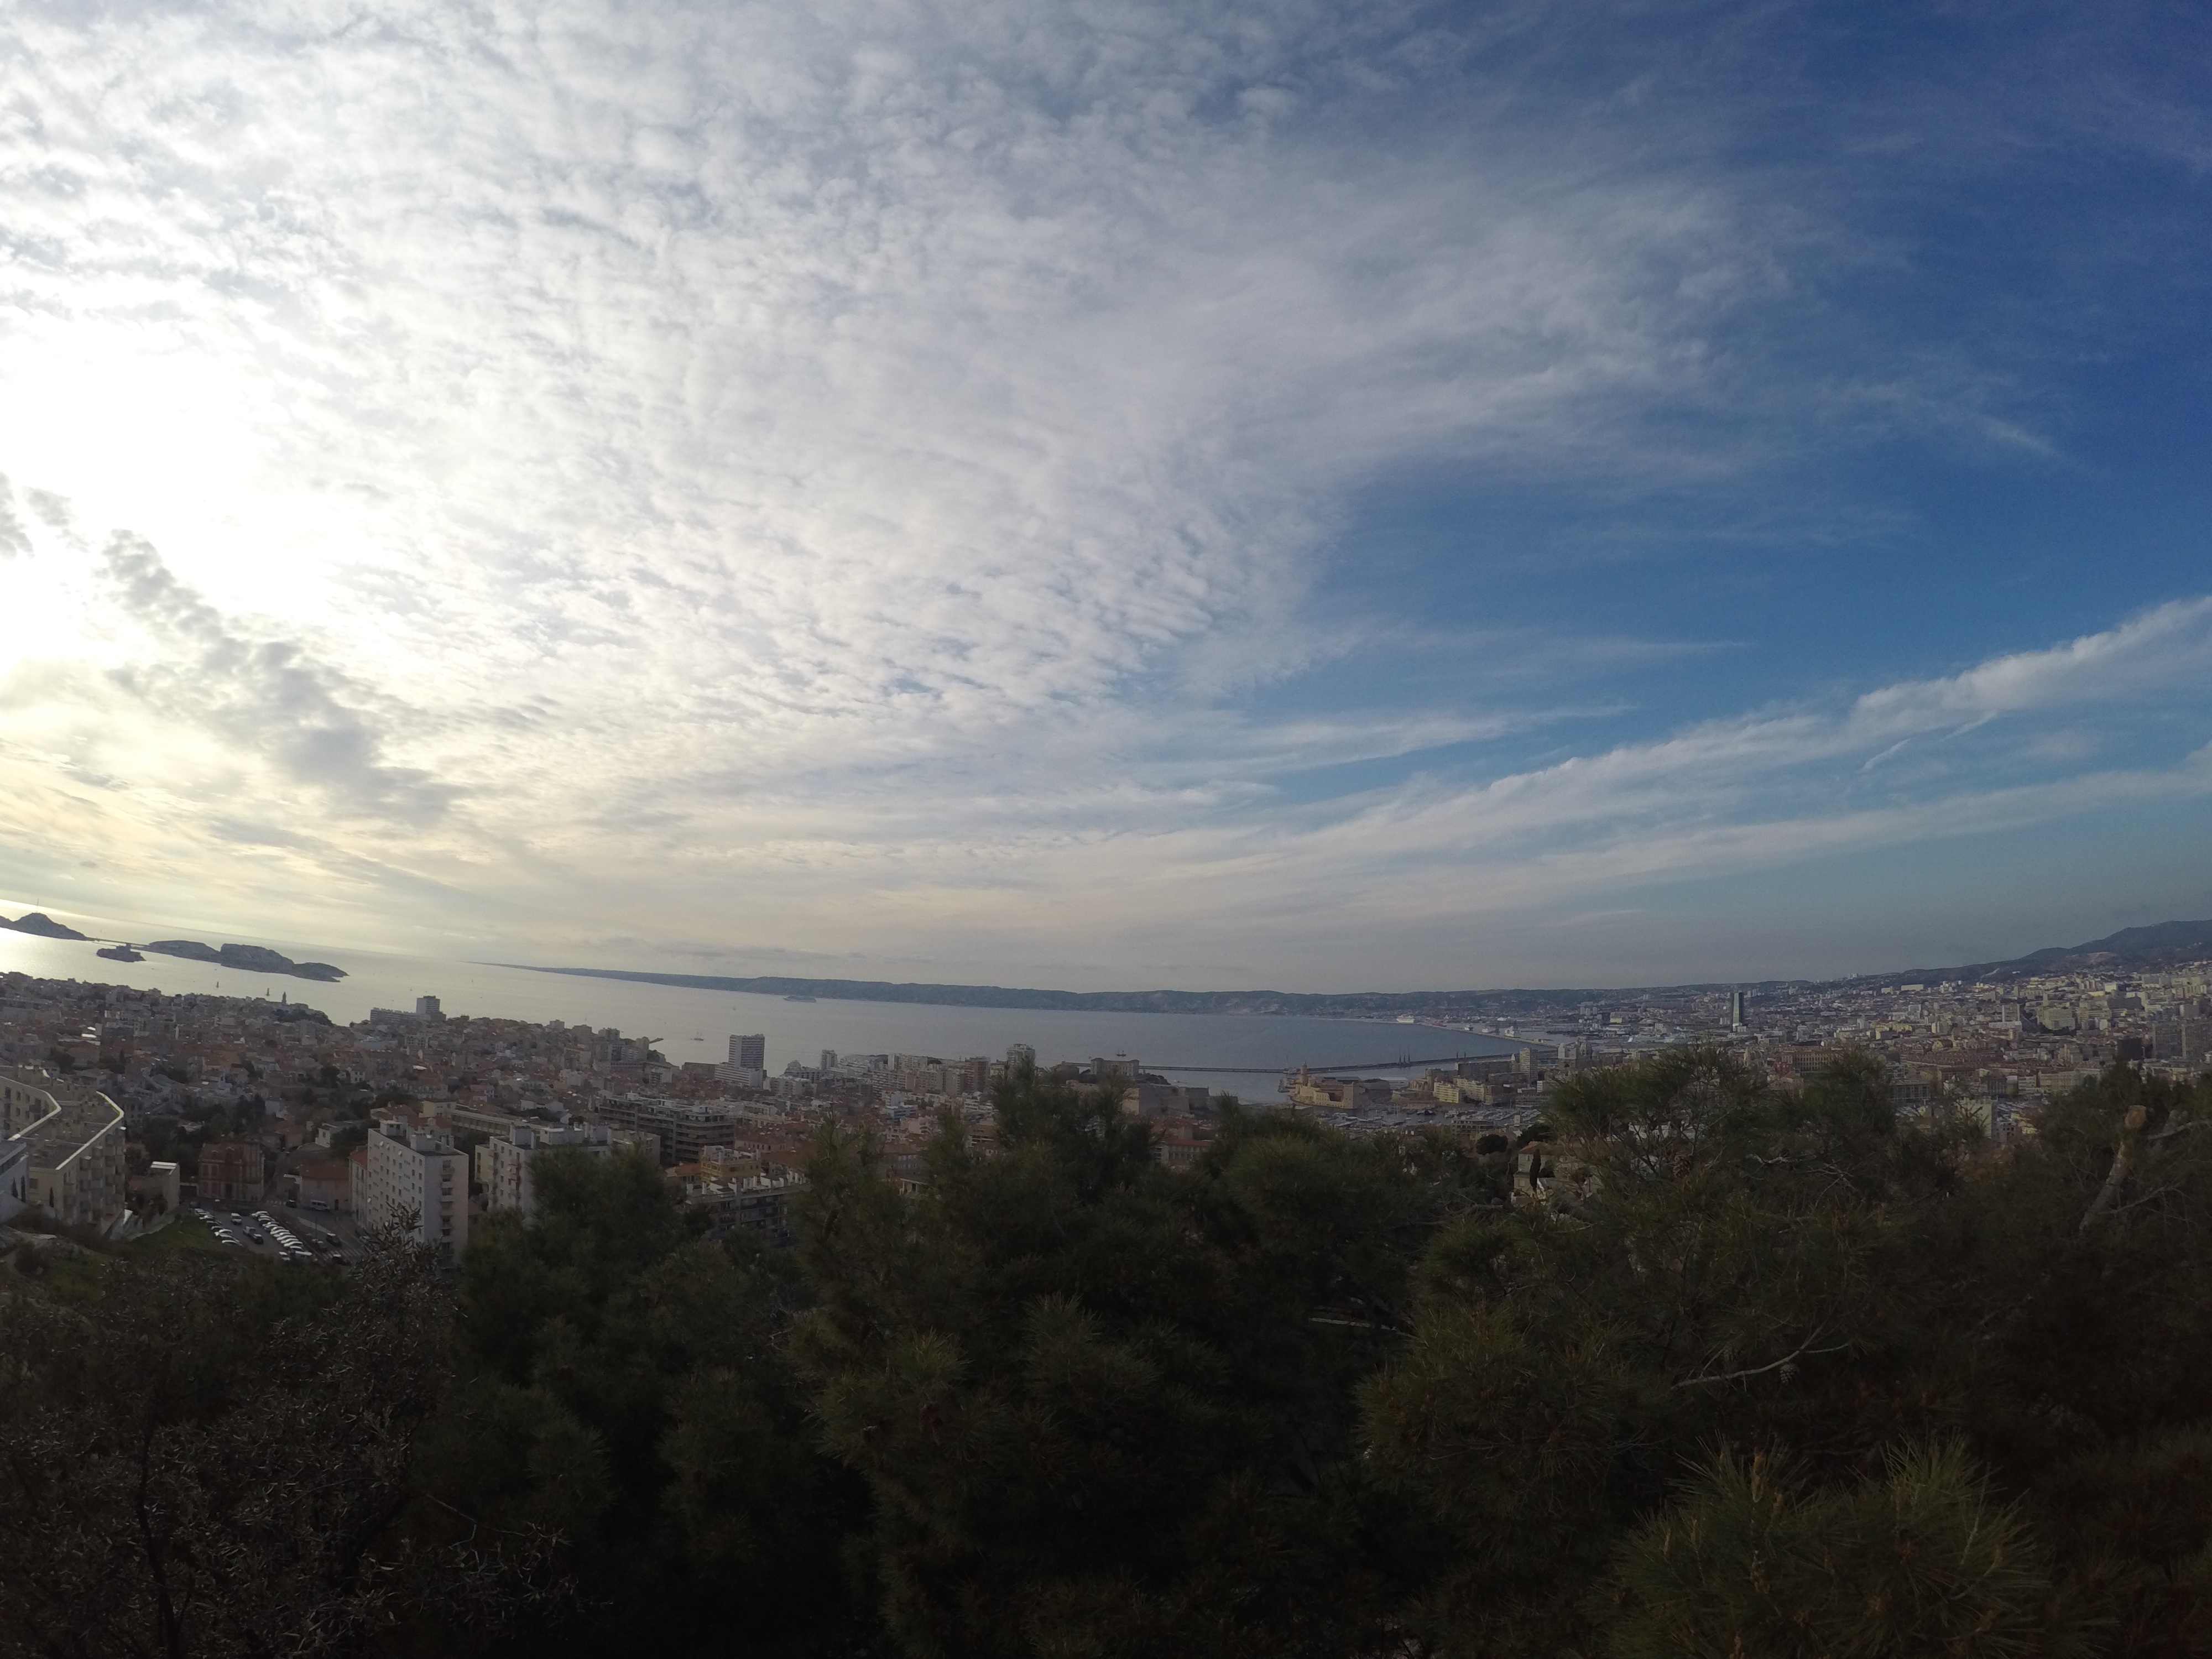
landscape, sea, coast, nature, horizon, mountain, cloud, sky, sunset, sunlight, morning, hill, dawn, valley, dusk, rural area, meteorological phenomenon, atmospheric phenomenon, mountainous landforms